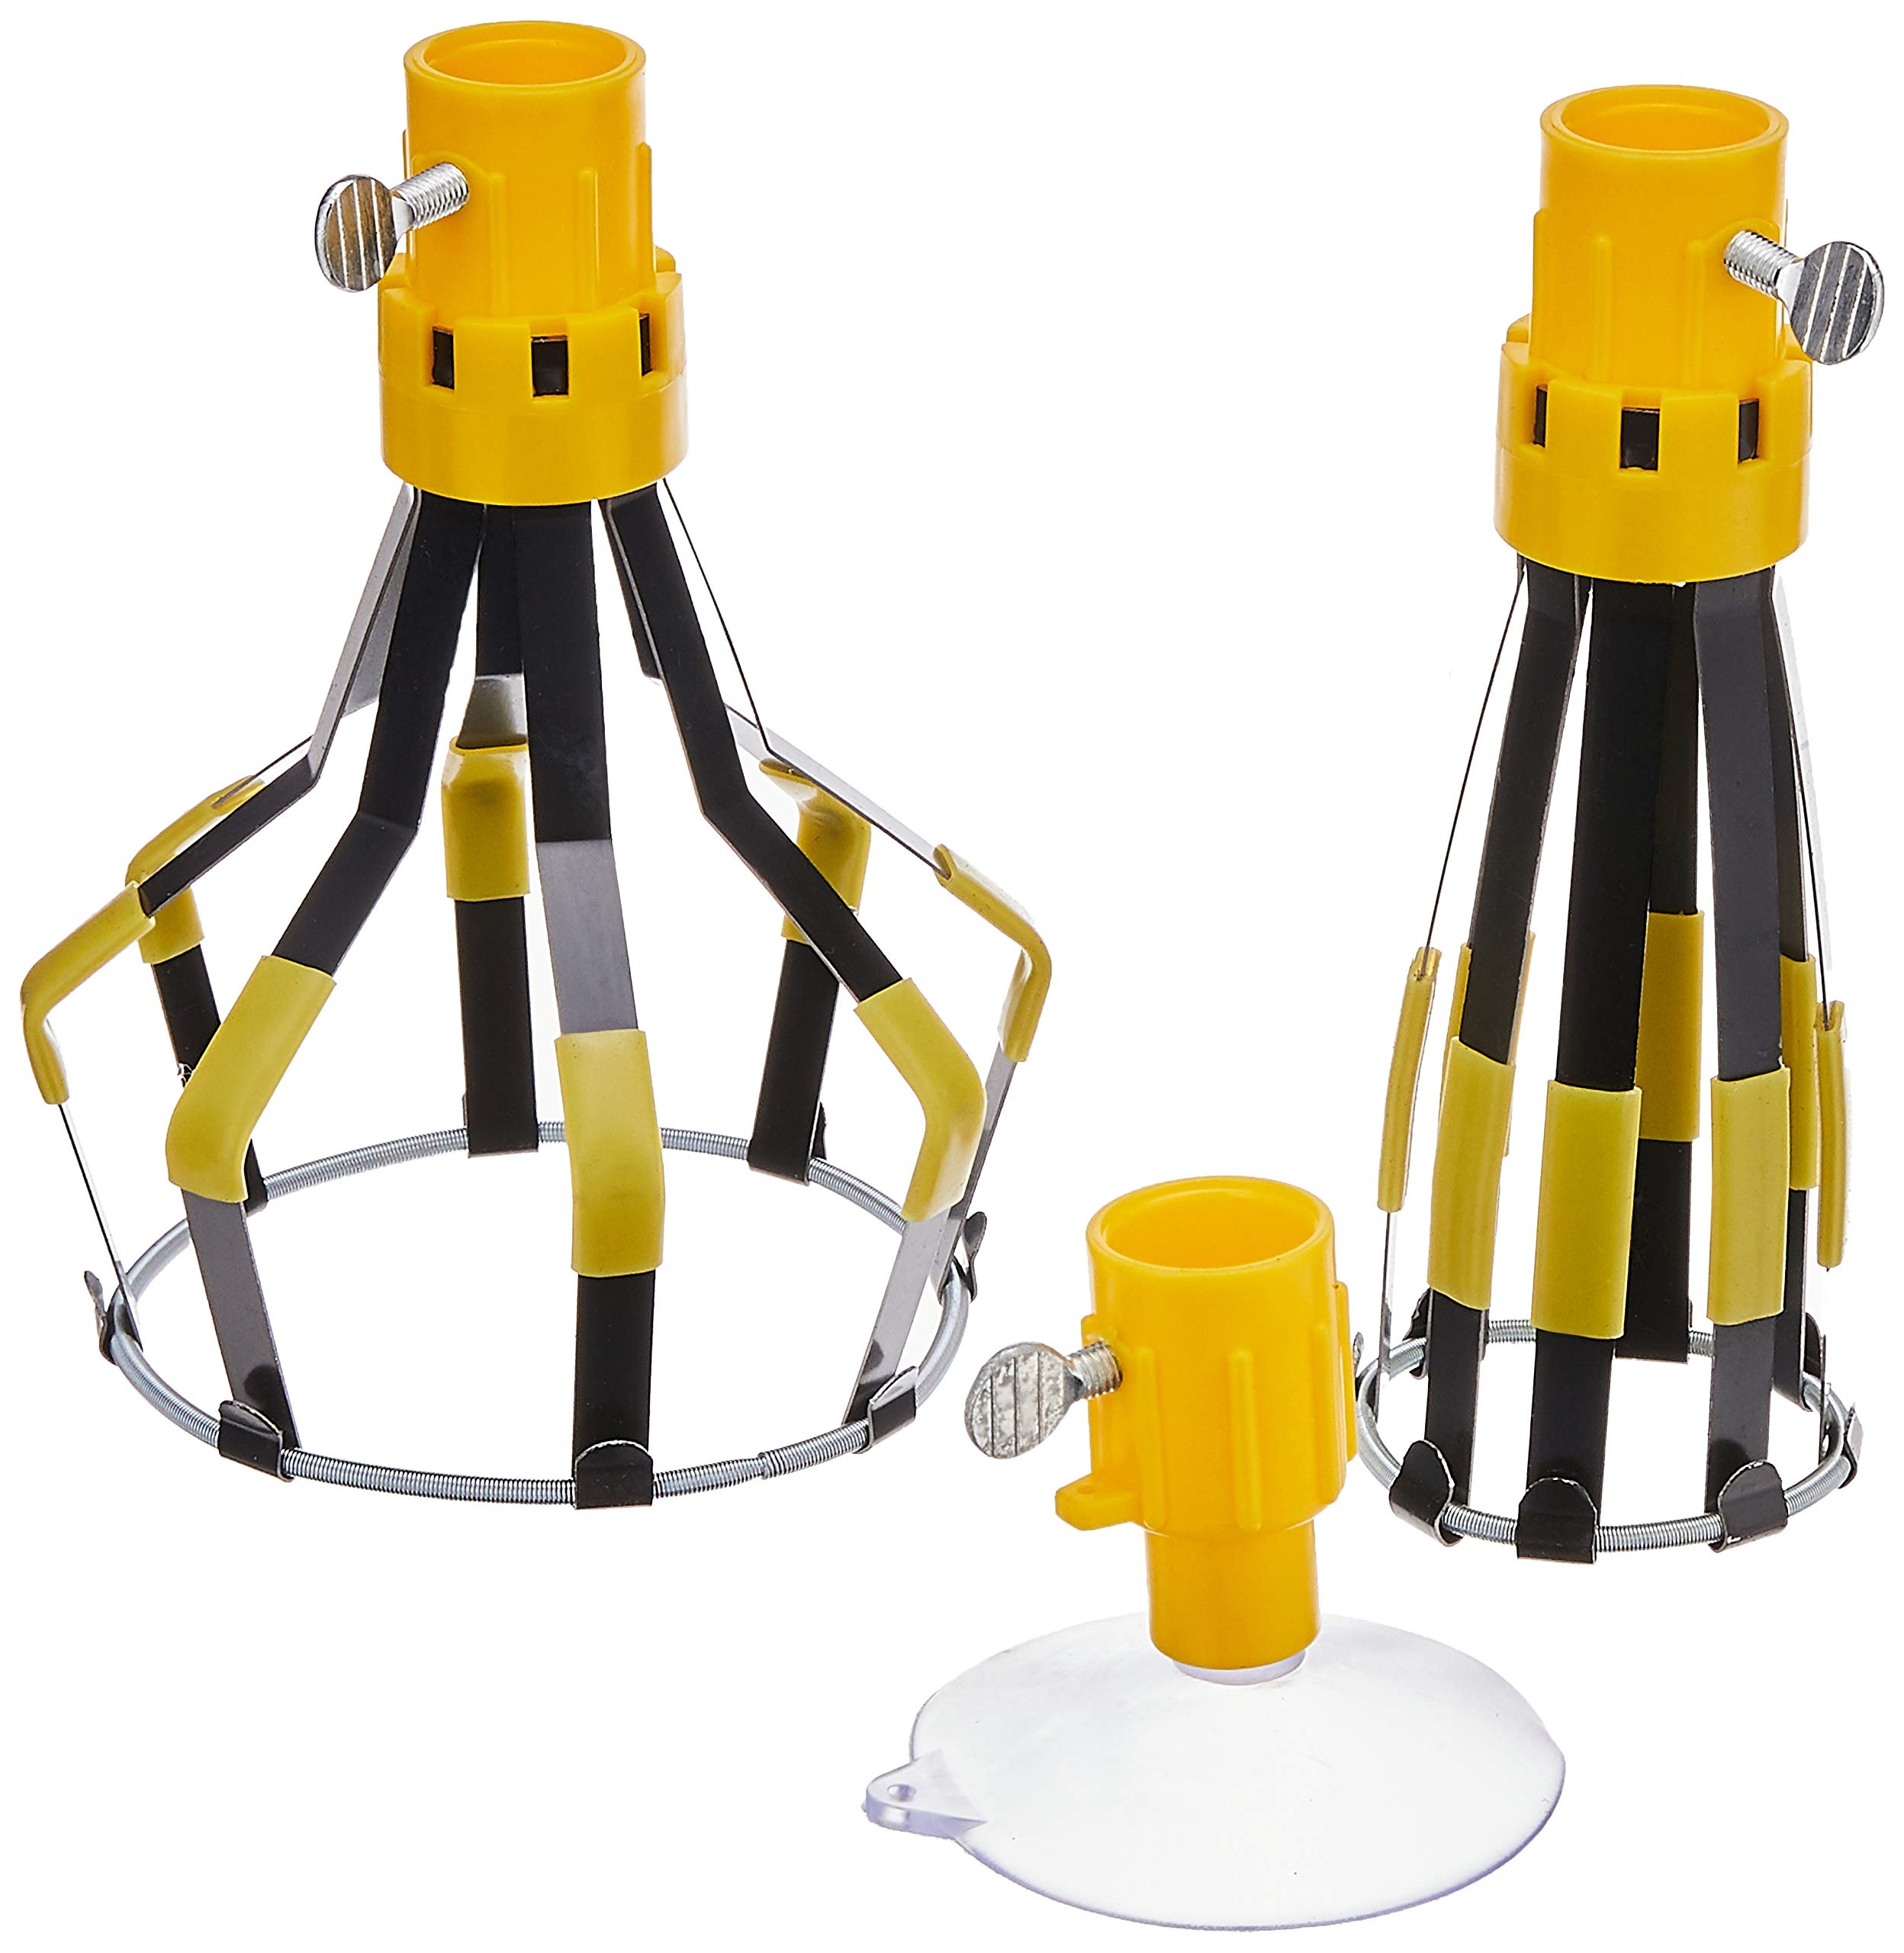
Light Bulb Changer Heads For Standard, Floodlight & Recessed Bulbs
Product DescriptionThis Light Bulb Changer Head Kit fits Standard, Floodlight & Recessed bulbs. The Standard and Floodlight heads have soft nylon grippers and a spring finger design ensuring a secure fit around the bulb. The Recessed Bulb head is a suction cup design that attaches easily and securely to any smooth surface floodlight-sized bulb and includes a string used to release the suction cup from the bulb. Caution - The Floodlight head should NOT be used for a bulb installed inside of a recessed can-type light. The Recessed Bulb head should be used for that application. All three heads fit the industry standard thread pattern found on our 16 and 11 3-section aluminum poles as well as our 11 3-section steel pole.From the ManufacturerLight bulb changer kit, in a store display containing 6 units. The kit includes a recessed bulb changer, standard bulb changer (incandescent or screw in fluorescent), and floodlight changer. Pole not included.
Brand: BAYCO
Category: Hardware > Tools > Light Bulb Changers > Pole Changers